American realism

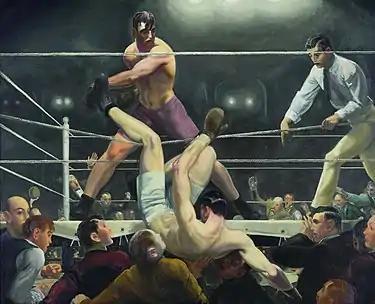
George Bellows, "Dempsey and Firpo" (1924), Whitney Museum of American Art

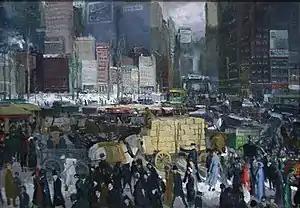
George Bellows, "New York" (1911)

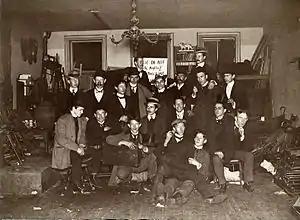
Ashcan school artists and friends at John French Sloan's Philadelphia Studio, 1898

American realism was a movement in art, music and literature that depicted contemporary social realities and the lives and everyday activities of ordinary people. The movement began in literature in the mid-19th century, and became an important tendency in visual art in the early 20th century. Whether a cultural portrayal or a scenic view of downtown New York City, American realist works attempted to define what was real.